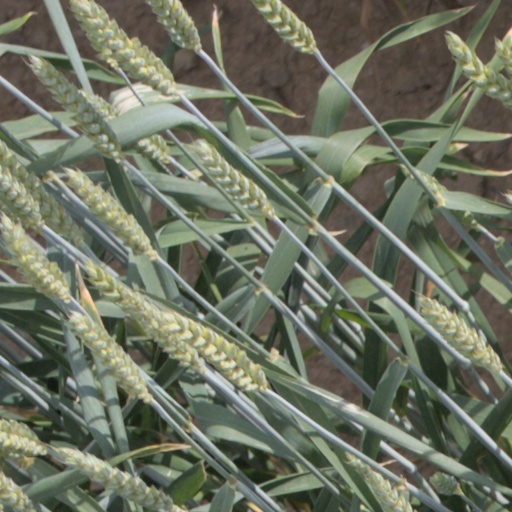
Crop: wheat